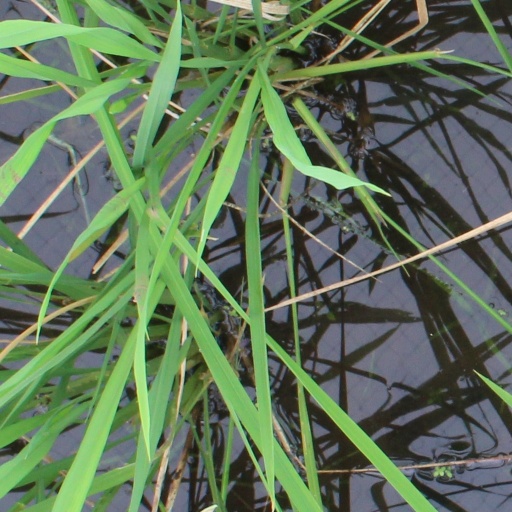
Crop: rice